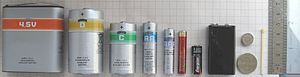
Batteri
Forskellige batterier